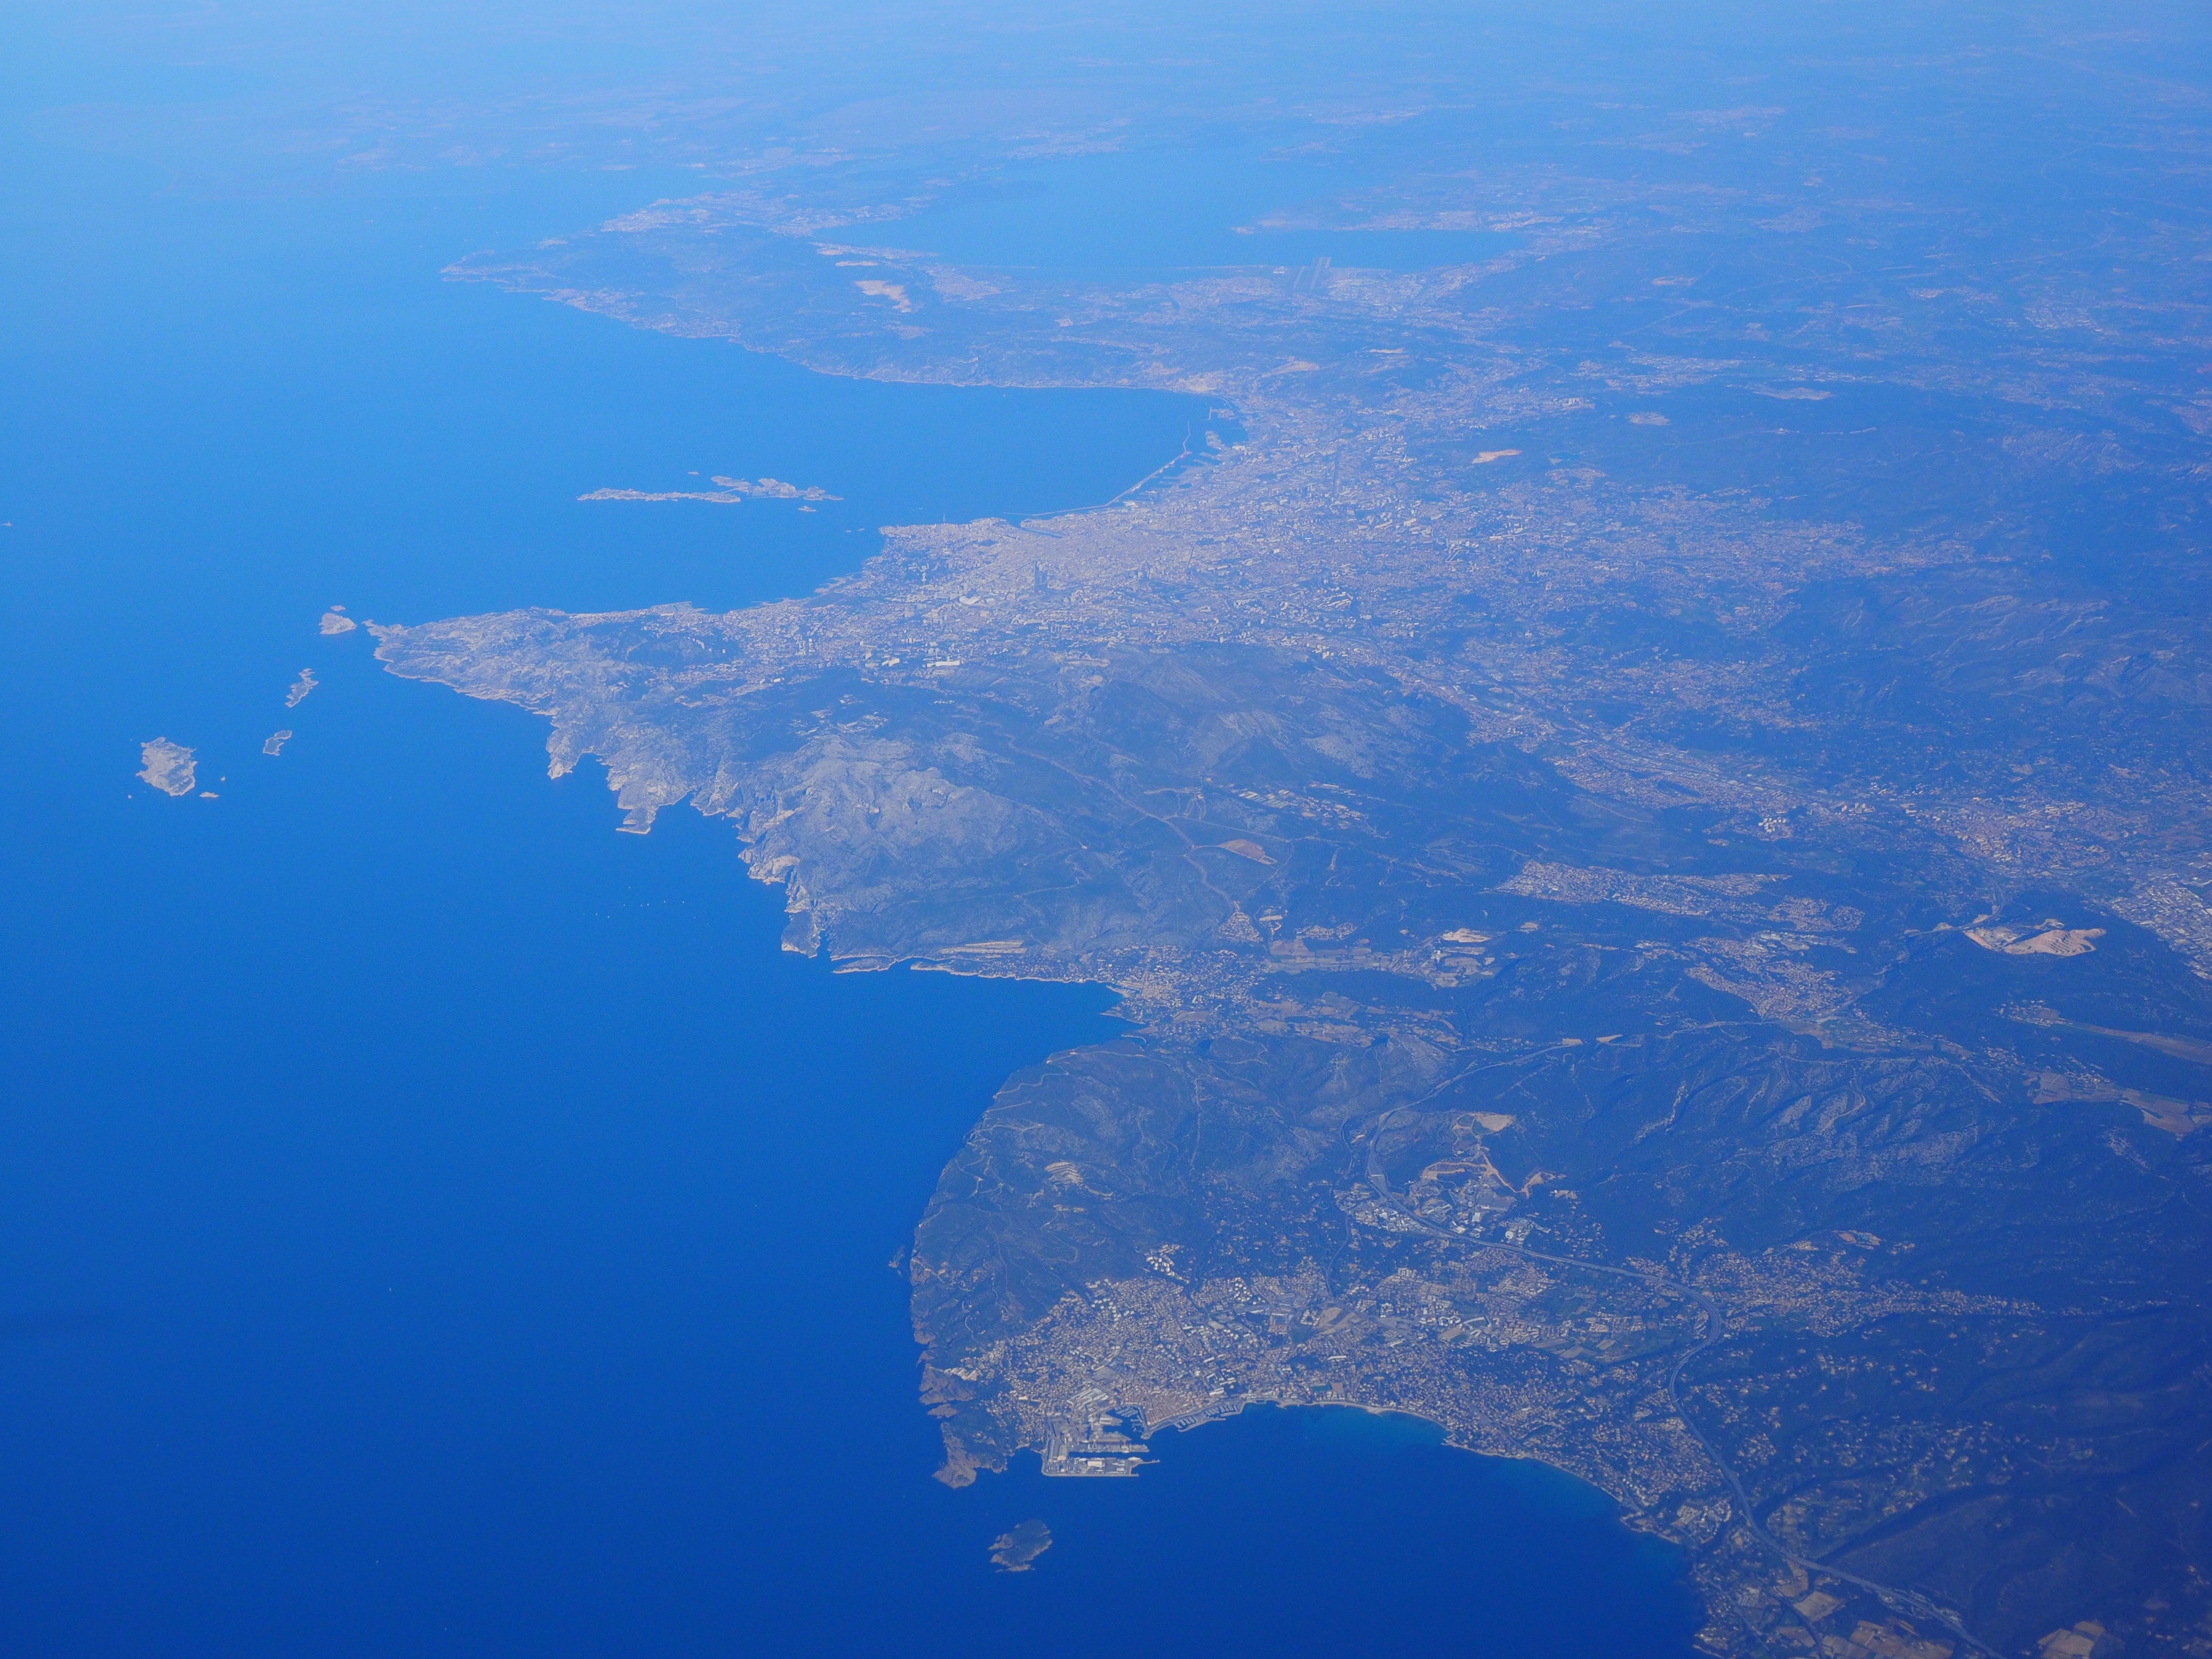
sea, coast, ocean, horizon, lake, reflection, bay, aerial view, body of water, archipelago, cape, marseilles, landform, arctic ocean, aerial photography, cassis, luftbildaufnahme, la ciotat, geographical feature, atmosphere of earth